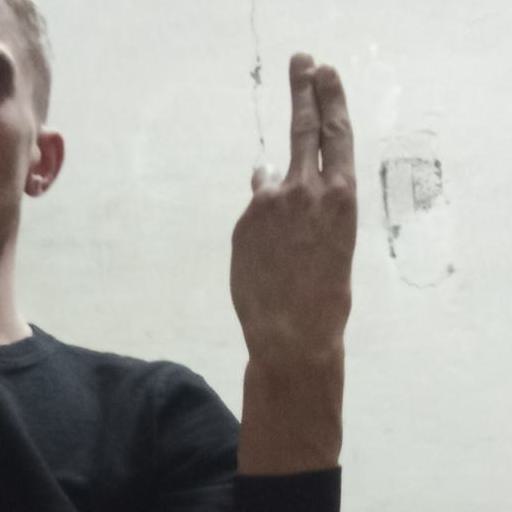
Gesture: two_up_inverted